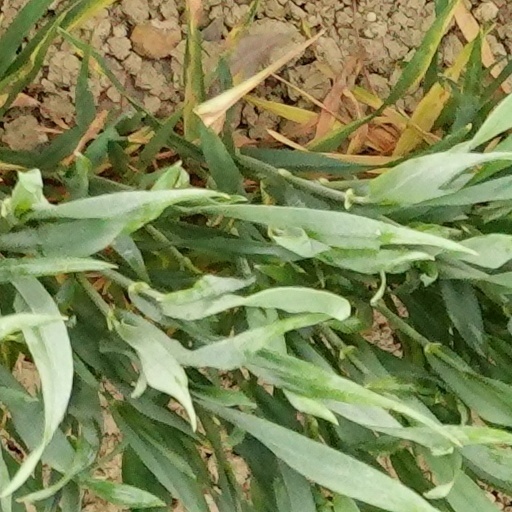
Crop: wheat